Here I Stand (Usher album)

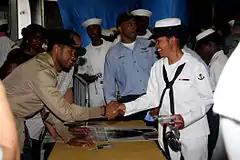
Usher signing copies of "Here I Stand" aboard the USS "Kearsarge" on Fleet Week

In 2008, Usher promoted "Here I Stand" by appearing at Radio 1's Big Weekend, where he performed "This Ain't Sex", "Moving Mountains", "What's Your Name", "Here I Stand" and "Love in This Club", as well as singles from his previous albums.